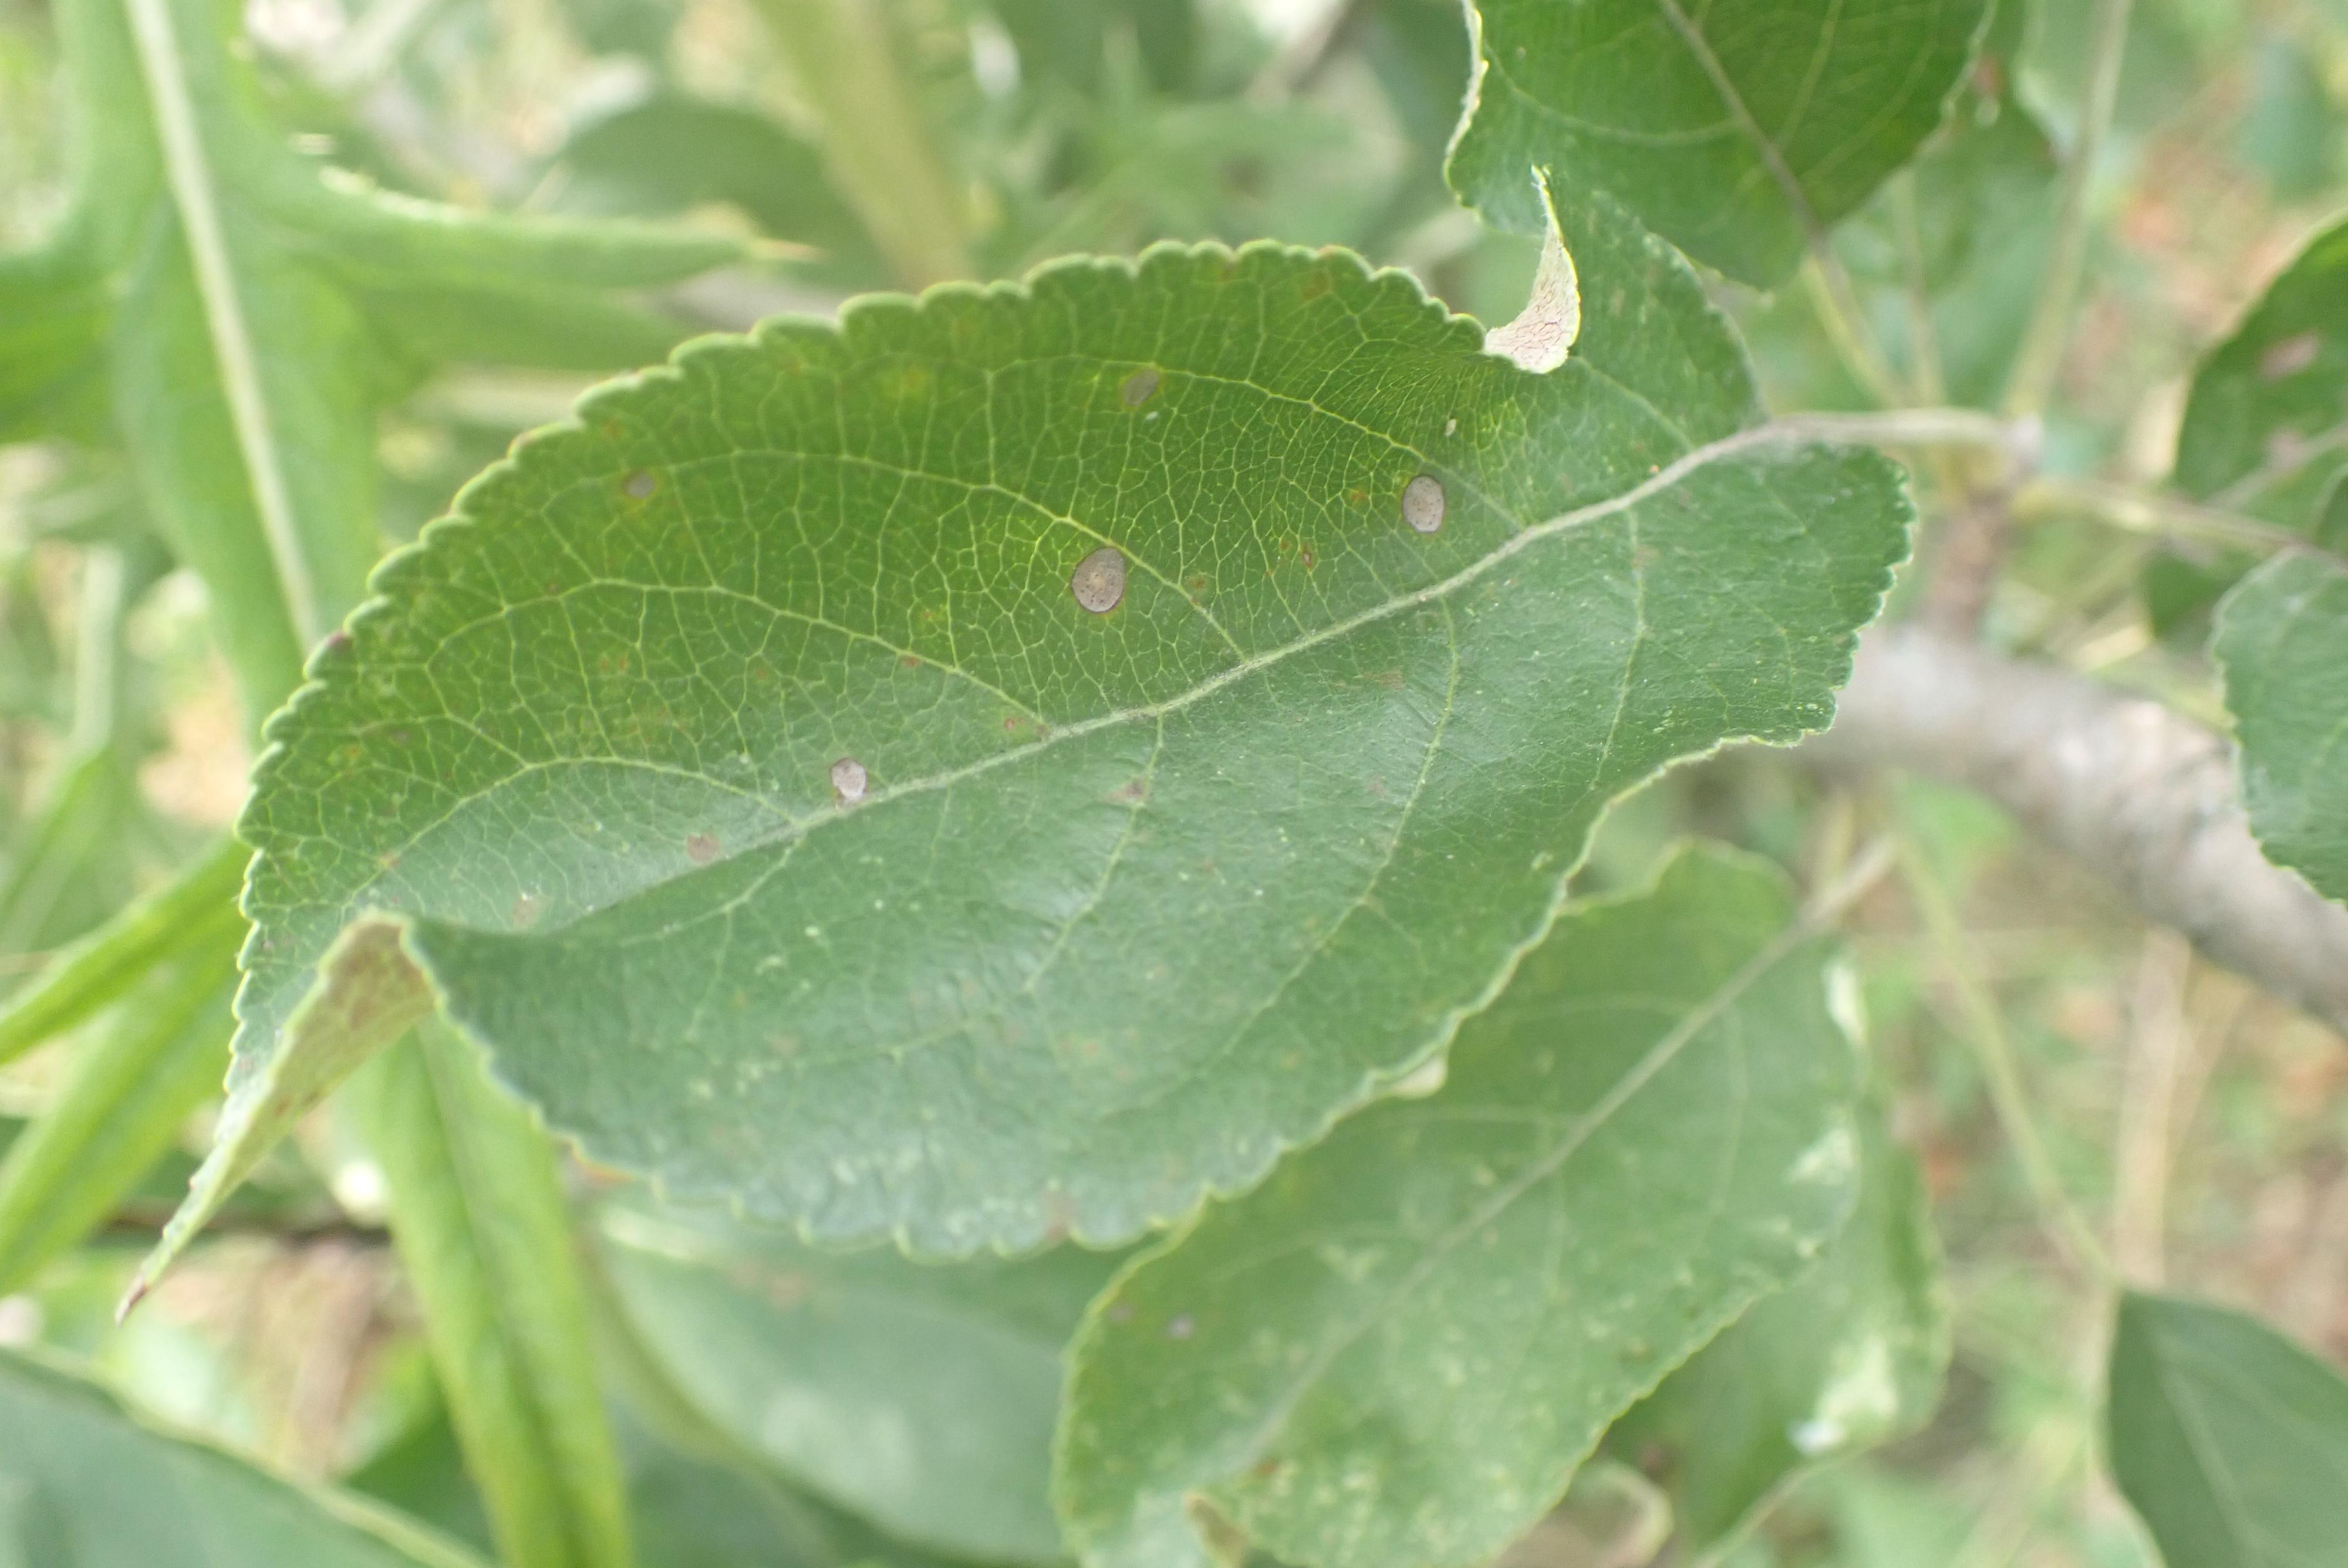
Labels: scab, frog_eye_leaf_spot